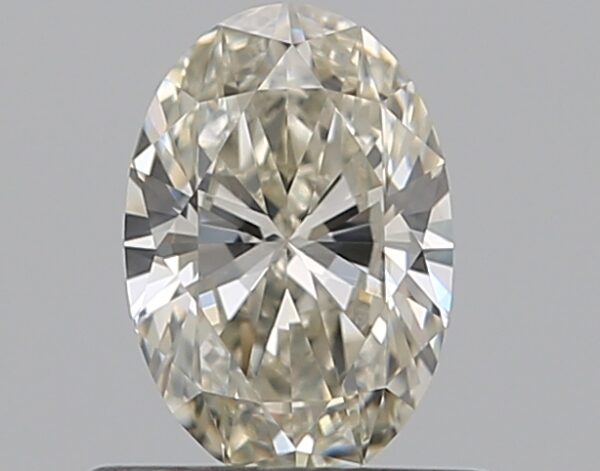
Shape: oval
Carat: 0.5
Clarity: SI1
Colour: K
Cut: VG
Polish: EX
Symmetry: VG
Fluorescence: F
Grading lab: GIA
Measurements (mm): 6.38 x 4.35 x 2.64